Venus in the East

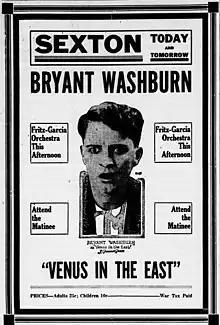
Newspaper advertisement

Venus in the East is a 1919 American silent comedy film directed by Donald Crisp, written by Gardner Hunting and Wallace Irwin, and starring Bryant Washburn, Margery Wilson, Anna Q. Nilsson, Guy Oliver, Clarence Burton, and Julia Faye. It was released on January 26, 1919, by Paramount Pictures.